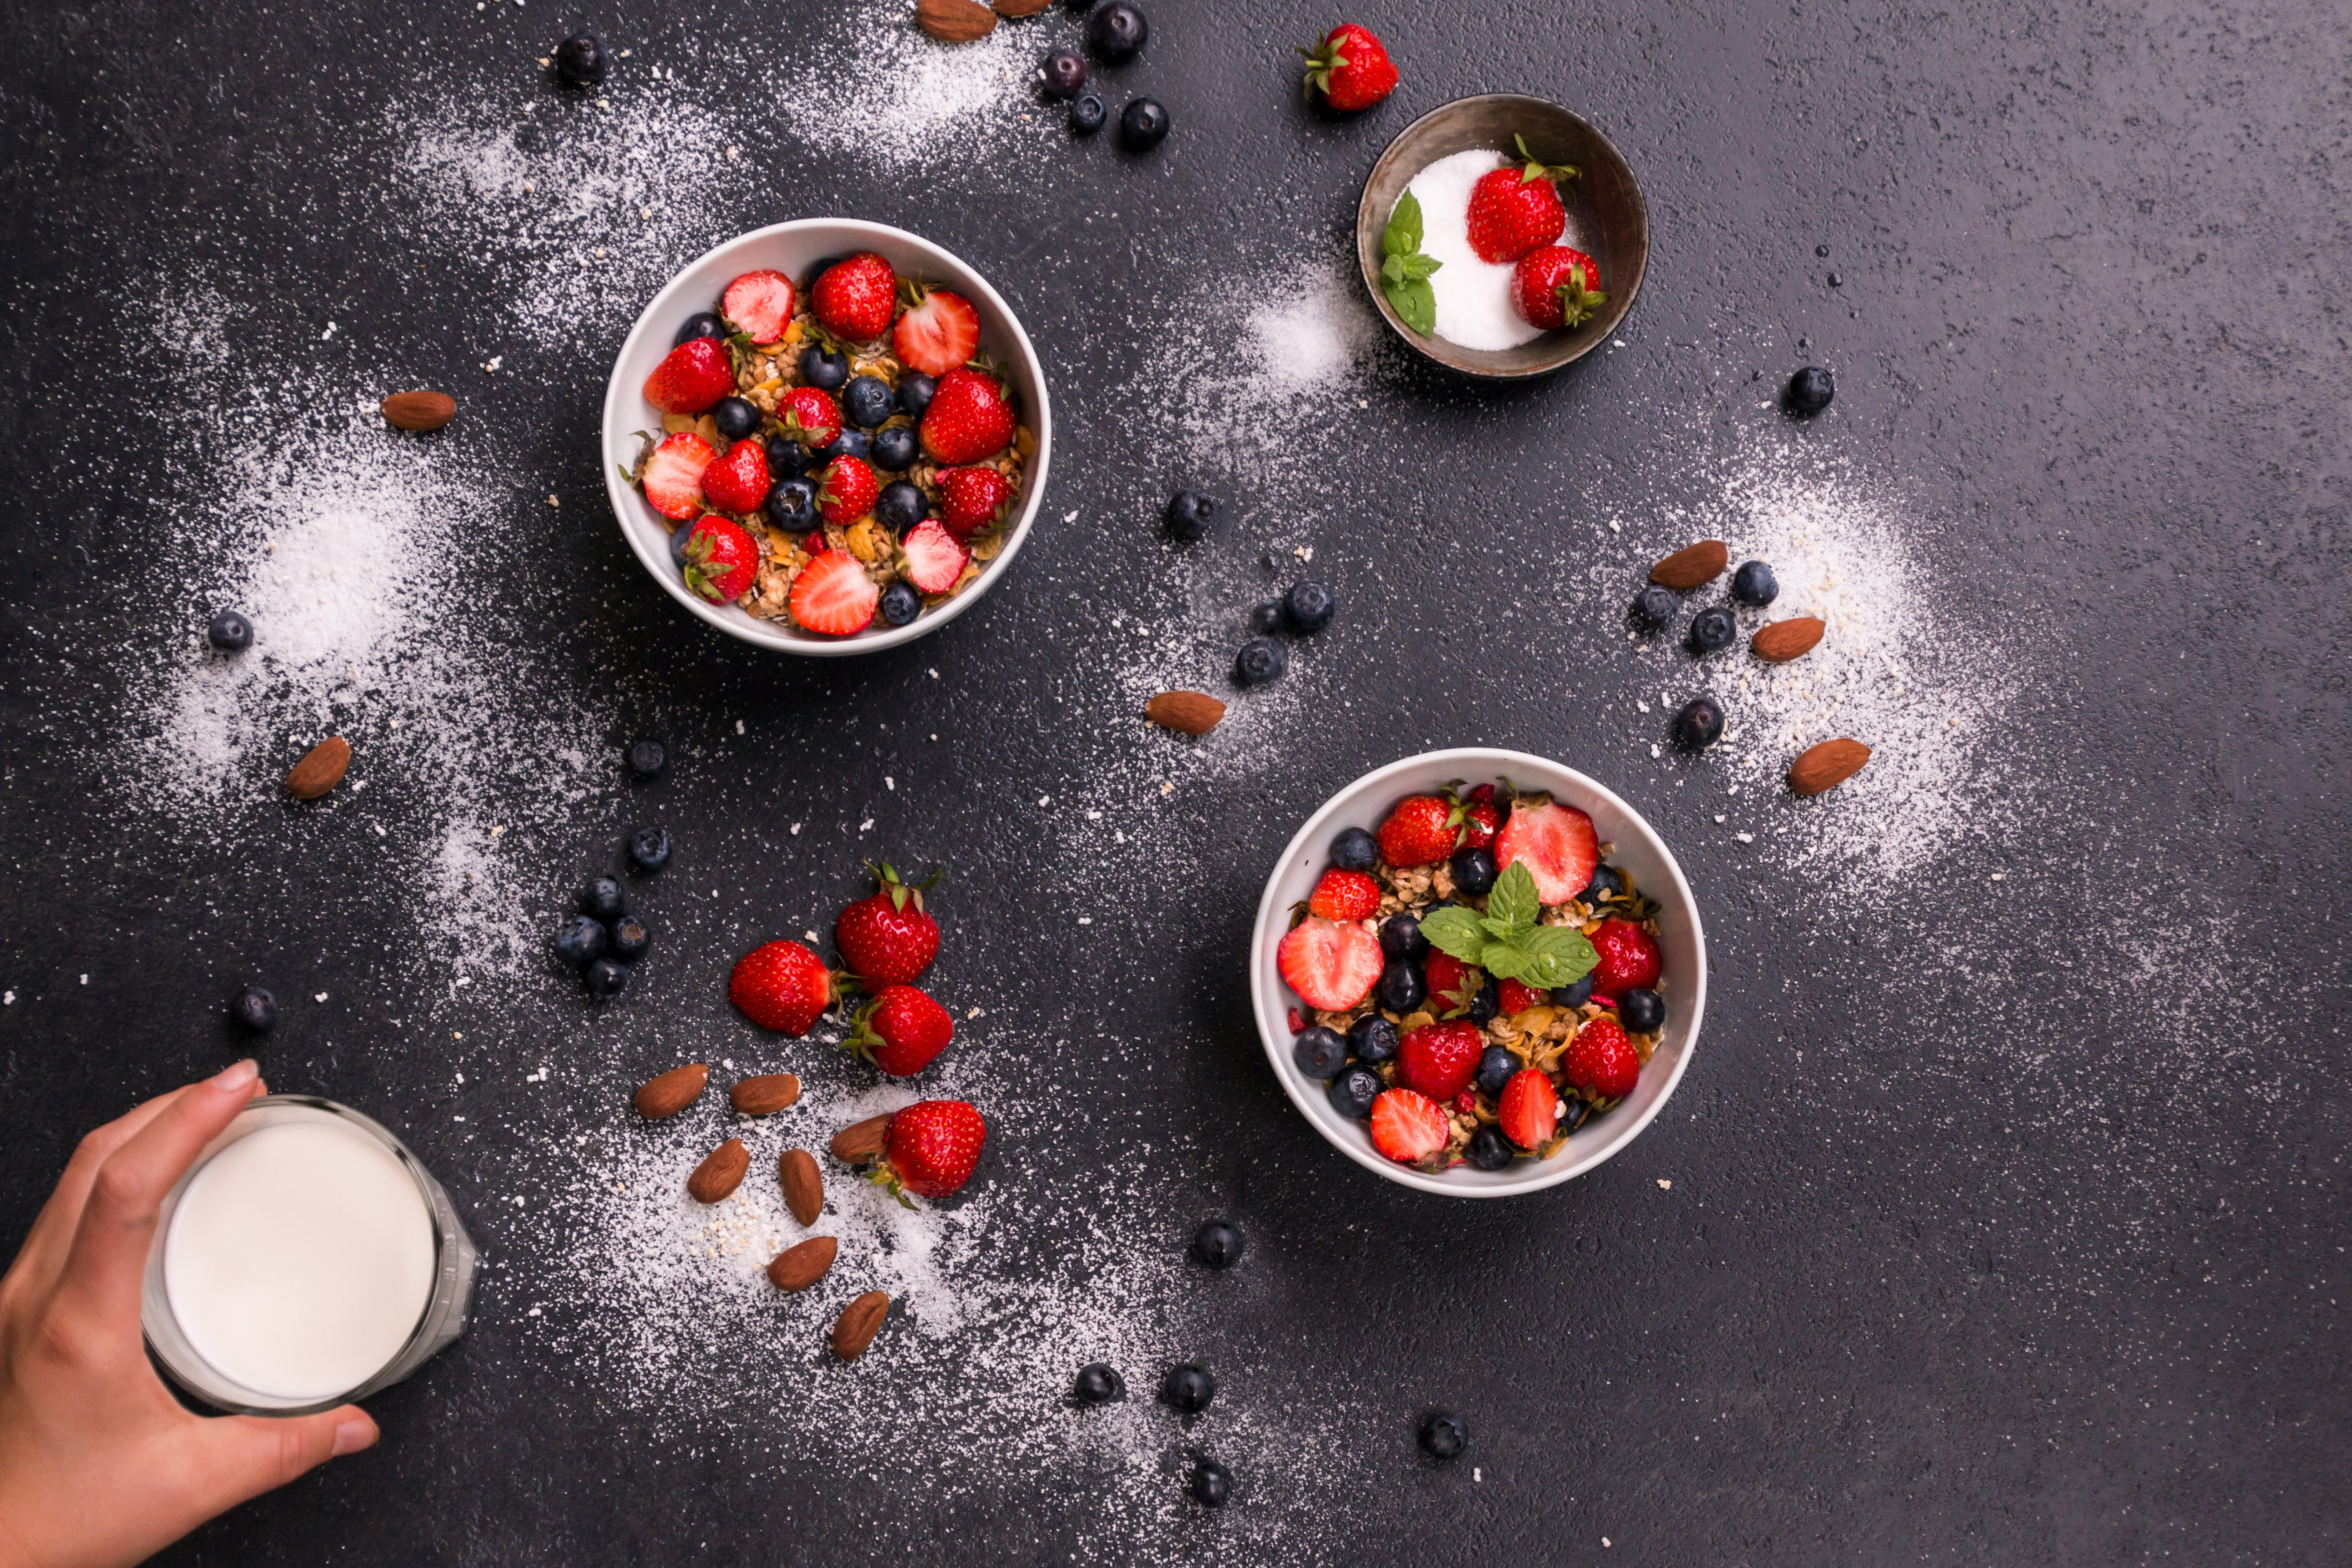
food, cuisine, superfood, dish, berry, fruit, ingredient, frutti di bosco, recipe, Superfruit, produce, plant, dessert, pomegranate, cranberry, cherry tomatoes, panna cotta